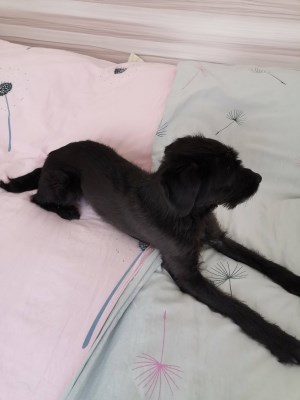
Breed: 3336-n000121-chinese_rural_dog